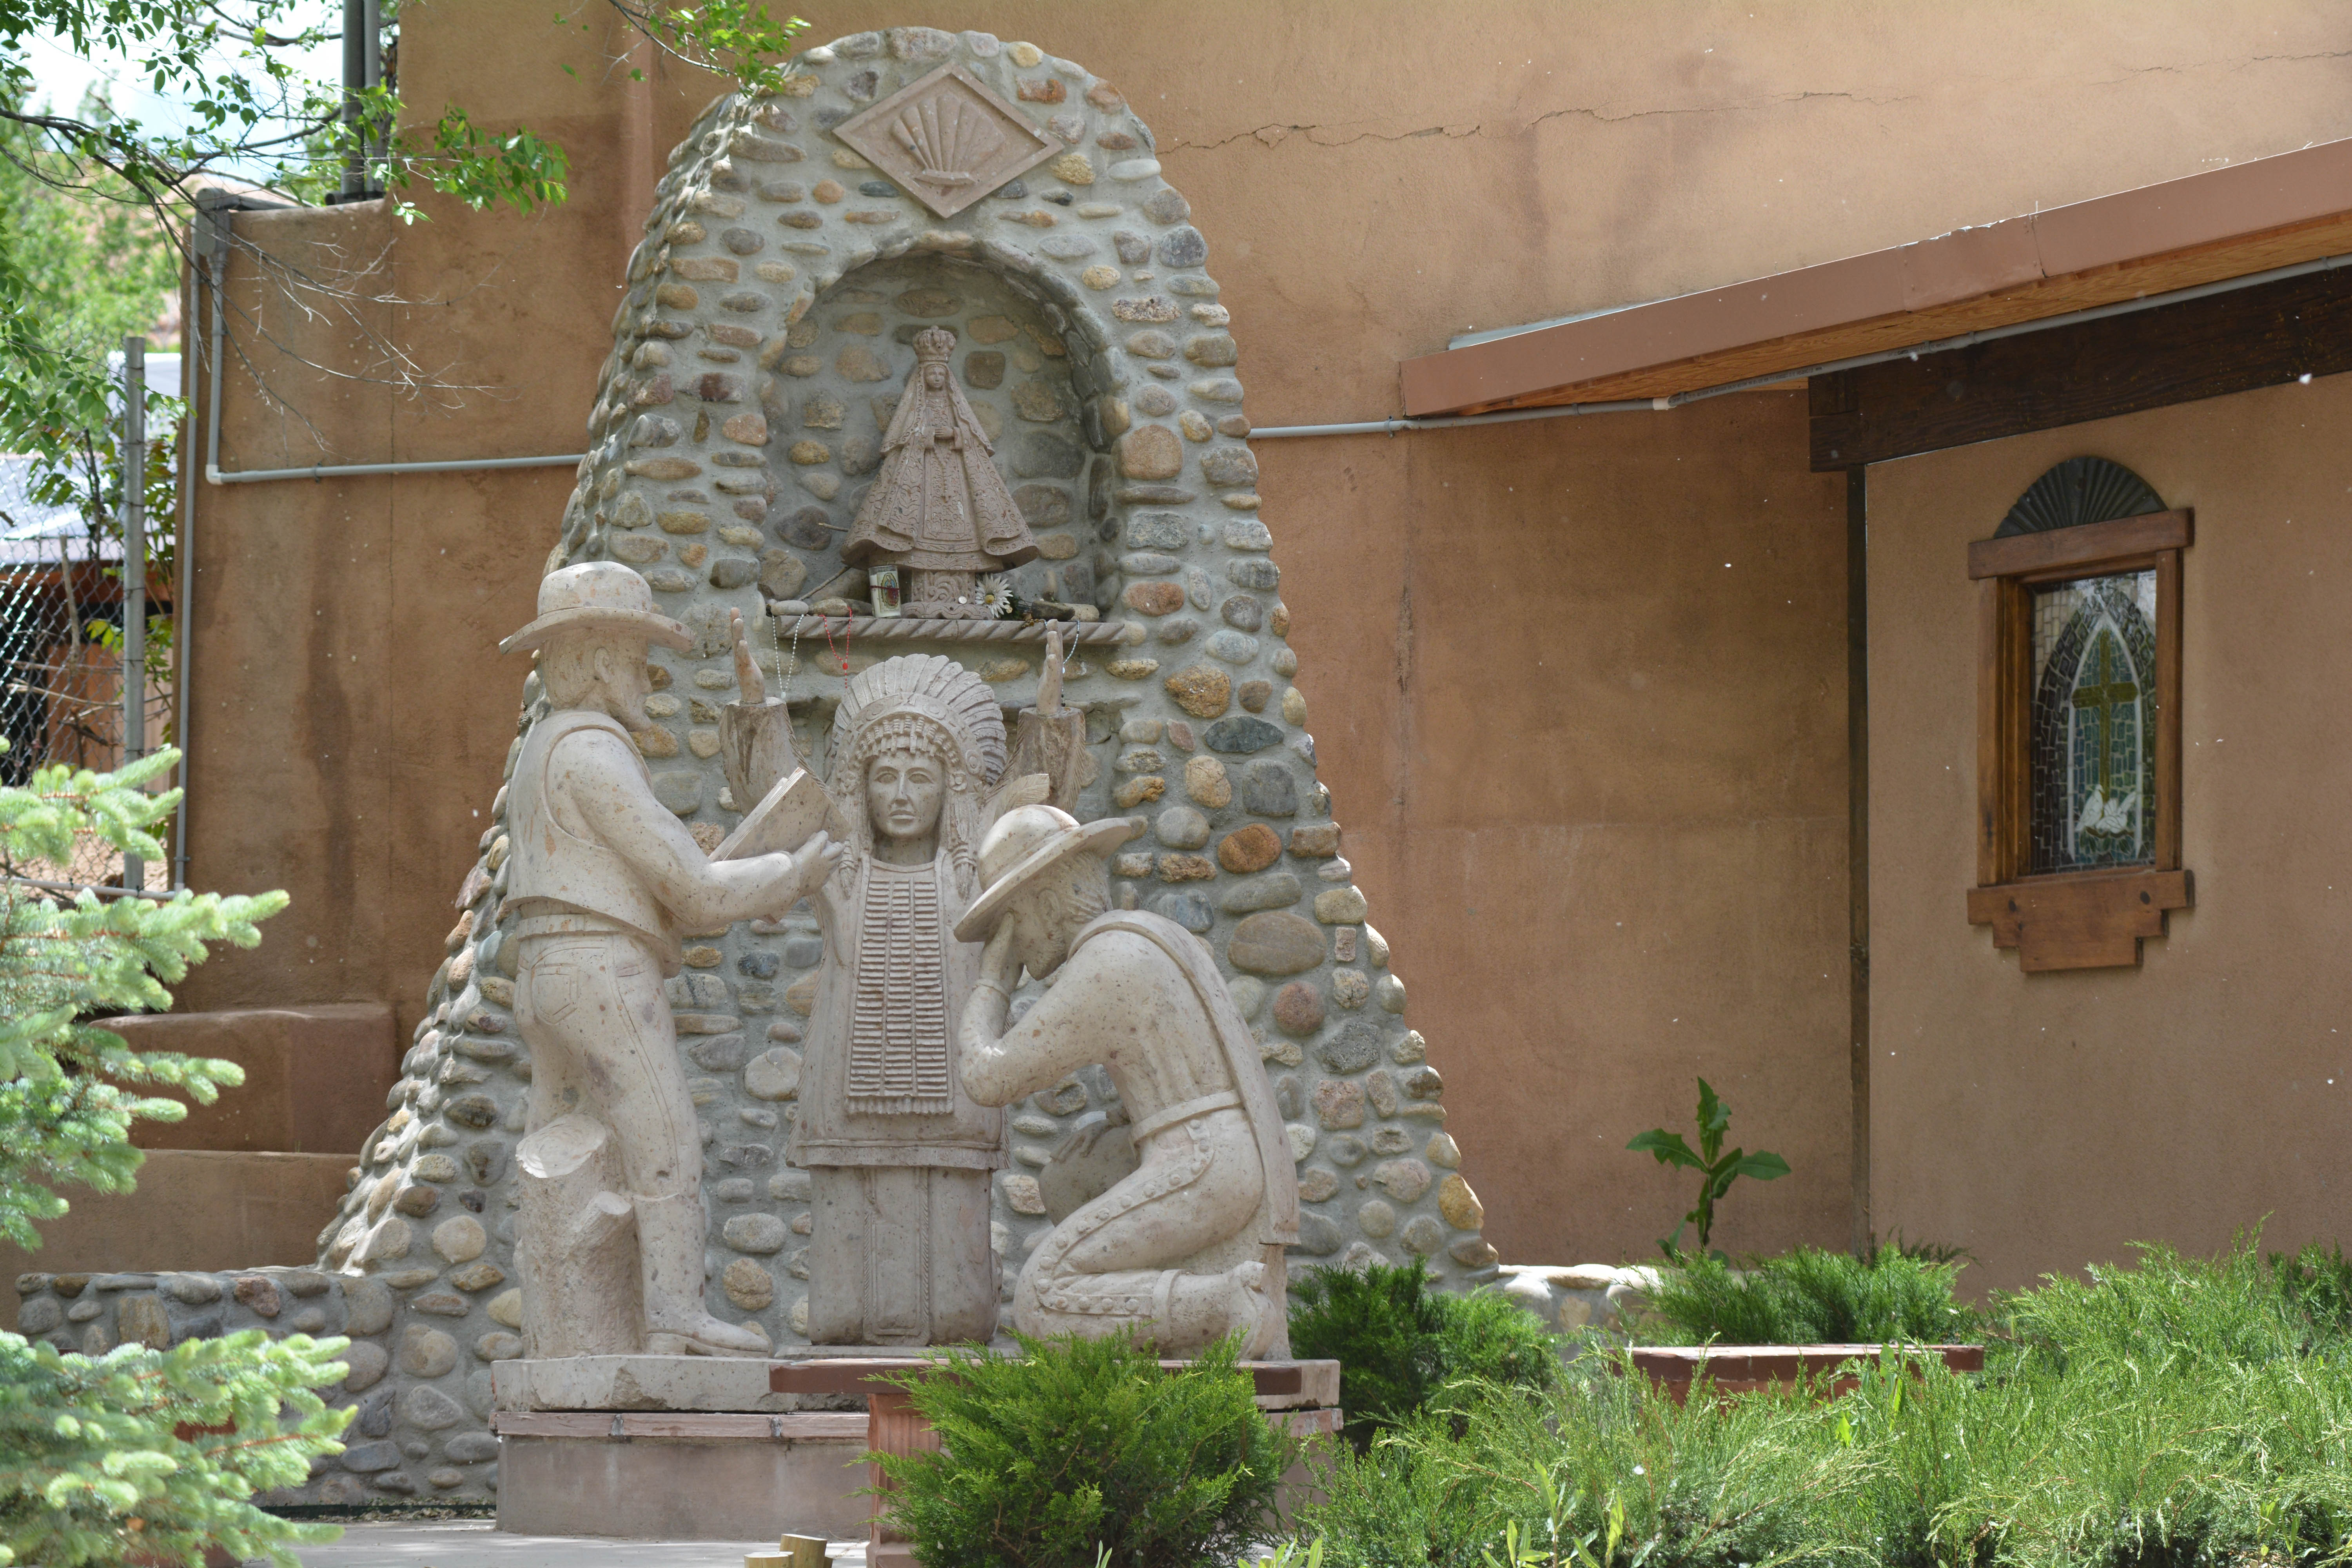
monument, statue, place of worship, sculpture, art, temple, carving, santafe, truchas, northernnewmexico, pueblosantafe, ancient history